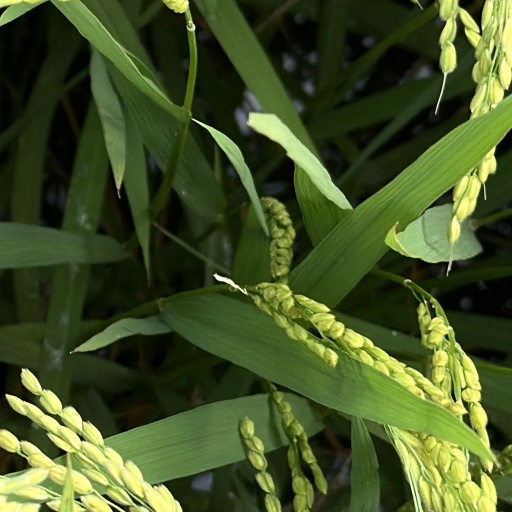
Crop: rice